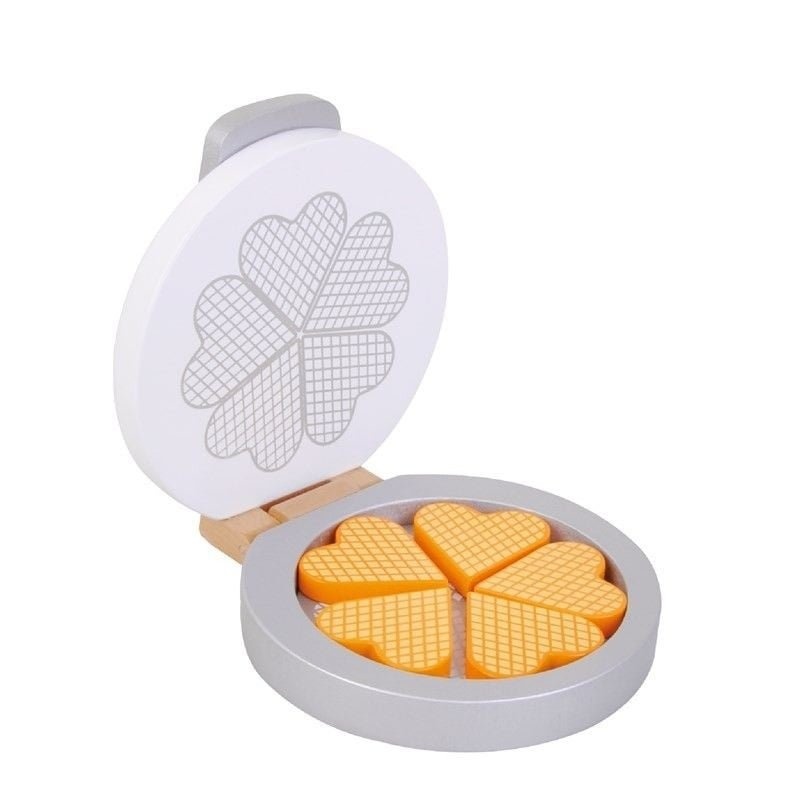
Wafelijzer
Houten wafelijzer om je eigen hartvormige wafeltjes te bakken. Set bestaat uit 1 wafelijzer en 5 wafeltjes. Als je aan de knop draait hoor je een klikkend geluid. Afmetingen wafelijzer: 13x13x4 cm. Adviesleeftijd: 3+ kleuren: Oranje, Wit Materialen: Ijzer merk: Mamamemo
Brand: Mamamemo
Category: Home & Garden > Kitchen & Dining > Kitchen Appliance Accessories > Waffle Iron Accessories > Waffle Plates